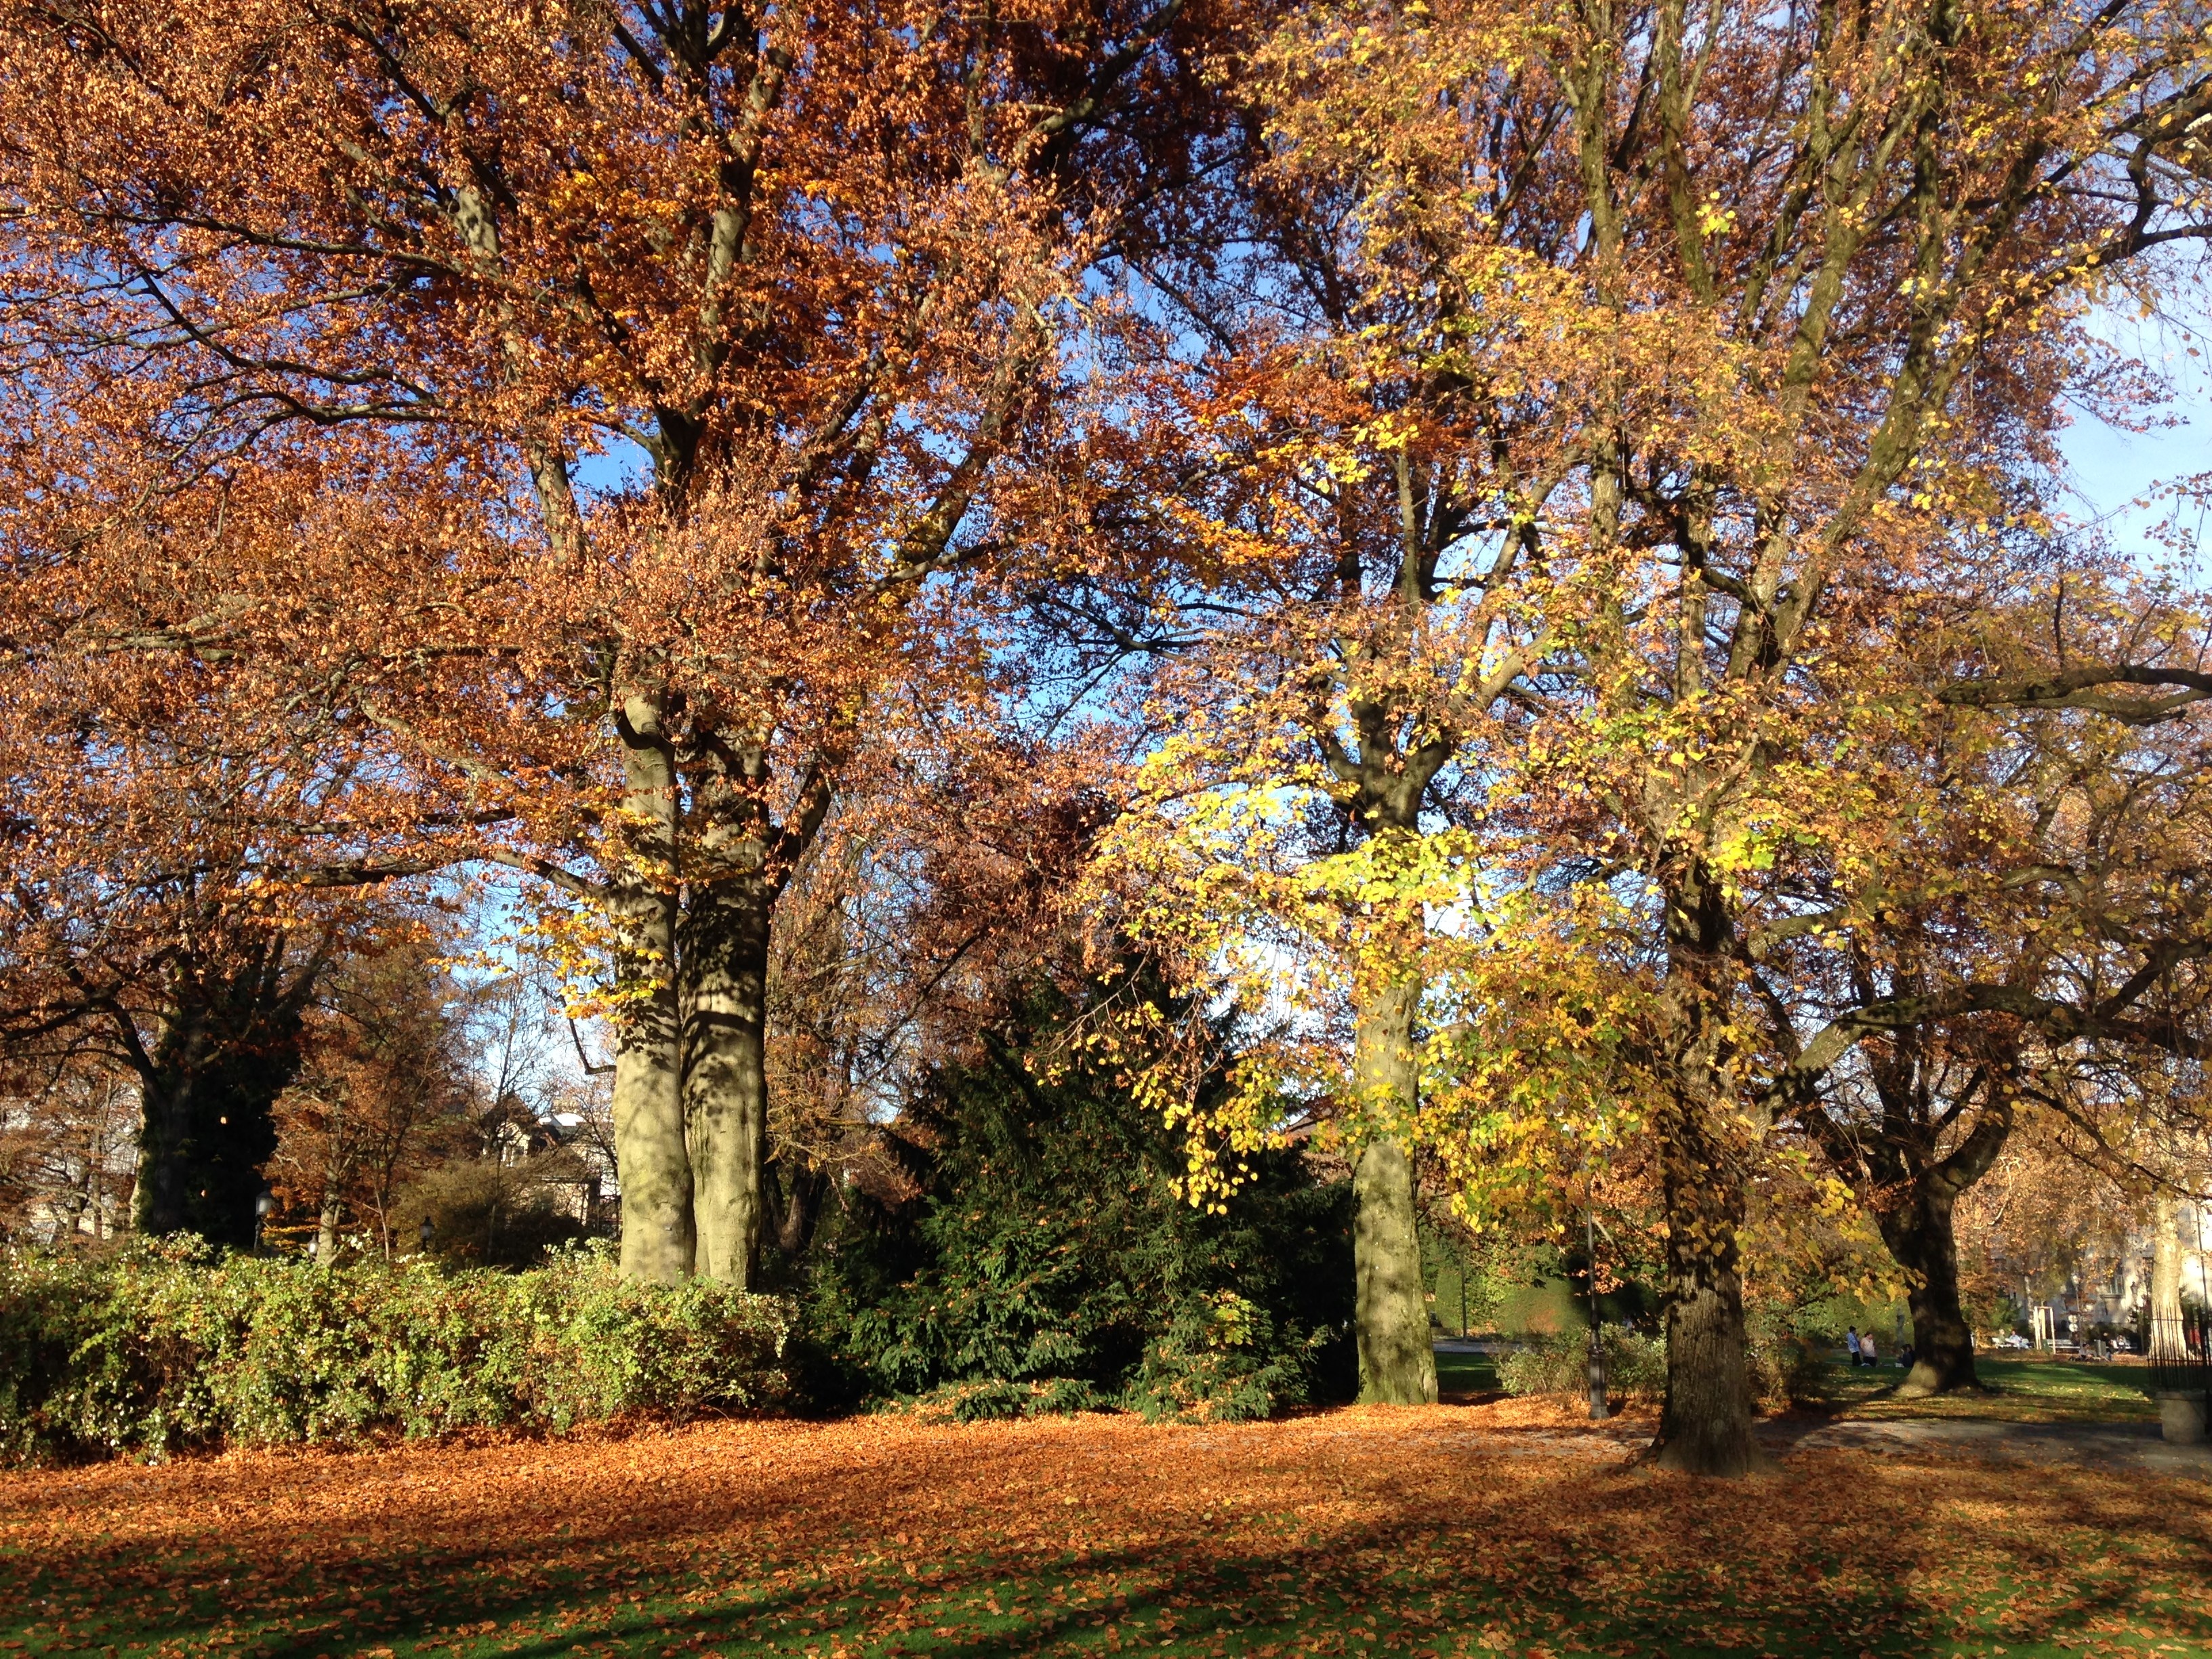
landscape, tree, branch, light, plant, sun, sunlight, leaf, flower, orange, golden, autumn, park, season, leaves, deciduous, grove, woodland, leaves in the autumn, fall leaves, golden autumn, autumn colours, autumn day, woody plant